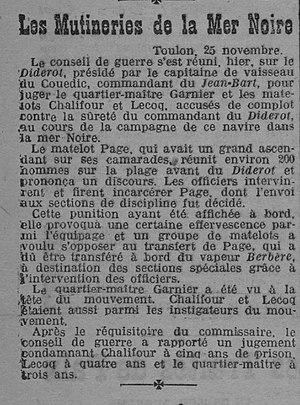
"Henri du Couëdic de Kerérant est un officier général de la marine française. Il fut nommé contre-amiral en 1923 et a servi dans la marine pendant la première guerre mondiale. Lors de la première Guerre, il eut plus de quatre commandements à la mer. Il fut le commandant du Jean-Bart à la fin de la première guerre mondiale puis dans les Dardanelles à l'époque où eurent lieu ""les mutineries de la mer Noire"" Malgré ses blessures, il restaura l'autorité sur son navire, le Jean-Bart qui avait été pris par les mutins. Il est ensuite Commandant du port militaire de Cherbourg, l'un des trois ports Français avec Toulon et Brest puis, en 1923 secrétaire du conseil supérieur de la Marine. À partir de juin 1924, il est nommé commandant en chef de la ""Division Navale du Levant"".